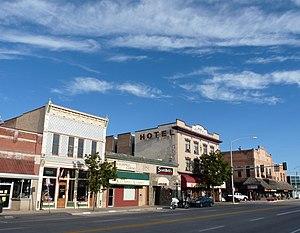
La ville de Kalispell est le siège du comté de Flathead, dans l’État du Montana, aux États-Unis. Sa population s’élevait à 19 927 habitants lors du recensement de 2010, estimée à 22 761 habitants en 2016. Il s'agit de la ville la plus proche du Parc national de Glacier.